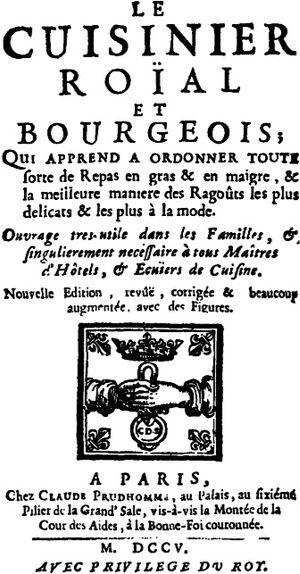
Cet article présente une liste des cuisiniers renommés à travers le monde et le temps.
François Massialot est un officier de bouche qui a travaillé comme chef cuisinier pour diverses cours et qui a laissé plusieurs livres auxquels se sont référés d'autres chefs et les historiens de la cuisine. On lui doit notamment l'invention de la crème brûlée, sans doute adaptée de la crème catalane.